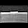
Label: Bag